Zonites astakidae

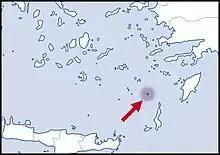
Distribution

The species is endemic to the island of Astakida in Greece.